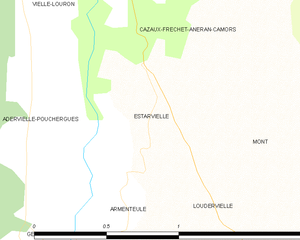
Estarvielle est une commune française située dans le département des Hautes-Pyrénées, en région Occitanie.